Sports in Erie, Pennsylvania

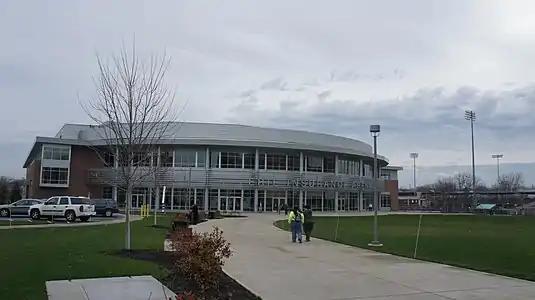
Erie Insurance Arena

Erie Commodores FC is a semi-professional soccer club based in Erie, Pennsylvania. Founded in 2009 as Erie Admirals SC, the club rebranded to its current name in 2015. The Commodores compete in the National Premier Soccer League (NPSL) and play their home matches at Saxon Stadium, located on the campus of Mercyhurst University. The club has achieved notable success in the NPSL, including six conference titles, three regional championships, and a runner-up finish in the 2009 national finals. In 2011, the Commodores reached the national semifinals, and in 2013, they secured the Midwest Region title. Saxon Stadium, with a seating capacity of 2,300, serves as the venue for the Commodores' home games. Mercyhurst University's athletic programs and other local teams also use the stadium.